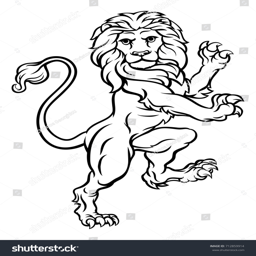
a lion rampant standing on hind legs from a coat of arms or heraldic crest